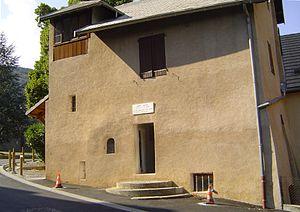
Photo prise à Notre-Dame-du-Laus
Benoîte Rencurel est une bergère à qui la Vierge Marie est apparue en 1664. Les apparitions de Notre-Dame du Laus dans le diocèse de Gap auraient duré 54 ans, un record dans l'histoire des apparitions mariales. Ces apparitions ont été reconnues officiellement par l’Église catholique le 4 mai 2008 et Benoîte Rencurel, dont le procès en béatification est ouvert, a été reconnue « vénérable » par le pape Benoît XVI le 3 avril 2009.
Le sanctuaire marial du Laus, ou le sanctuaire de Notre-Dame du Laus est le nom donné au sanctuaire marial construit à Saint-Étienne-le-Laus, dans le département des Hautes-Alpes, sur le lieu des apparitions mariales du Laus, à Benoîte Rencurel de 1664 à 1718.